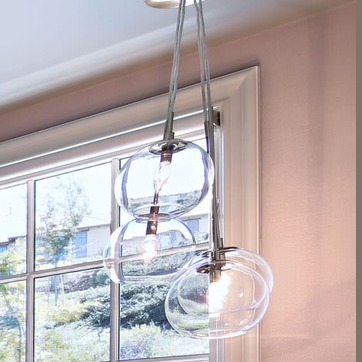
Material: glass